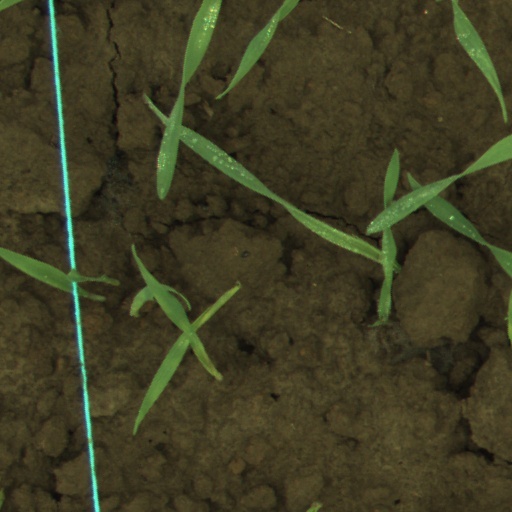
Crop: wheat